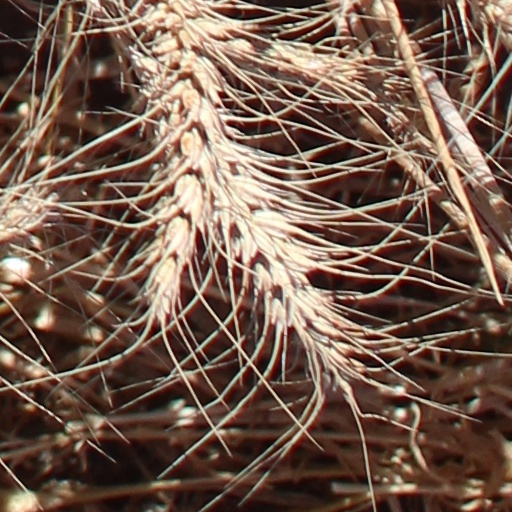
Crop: wheat